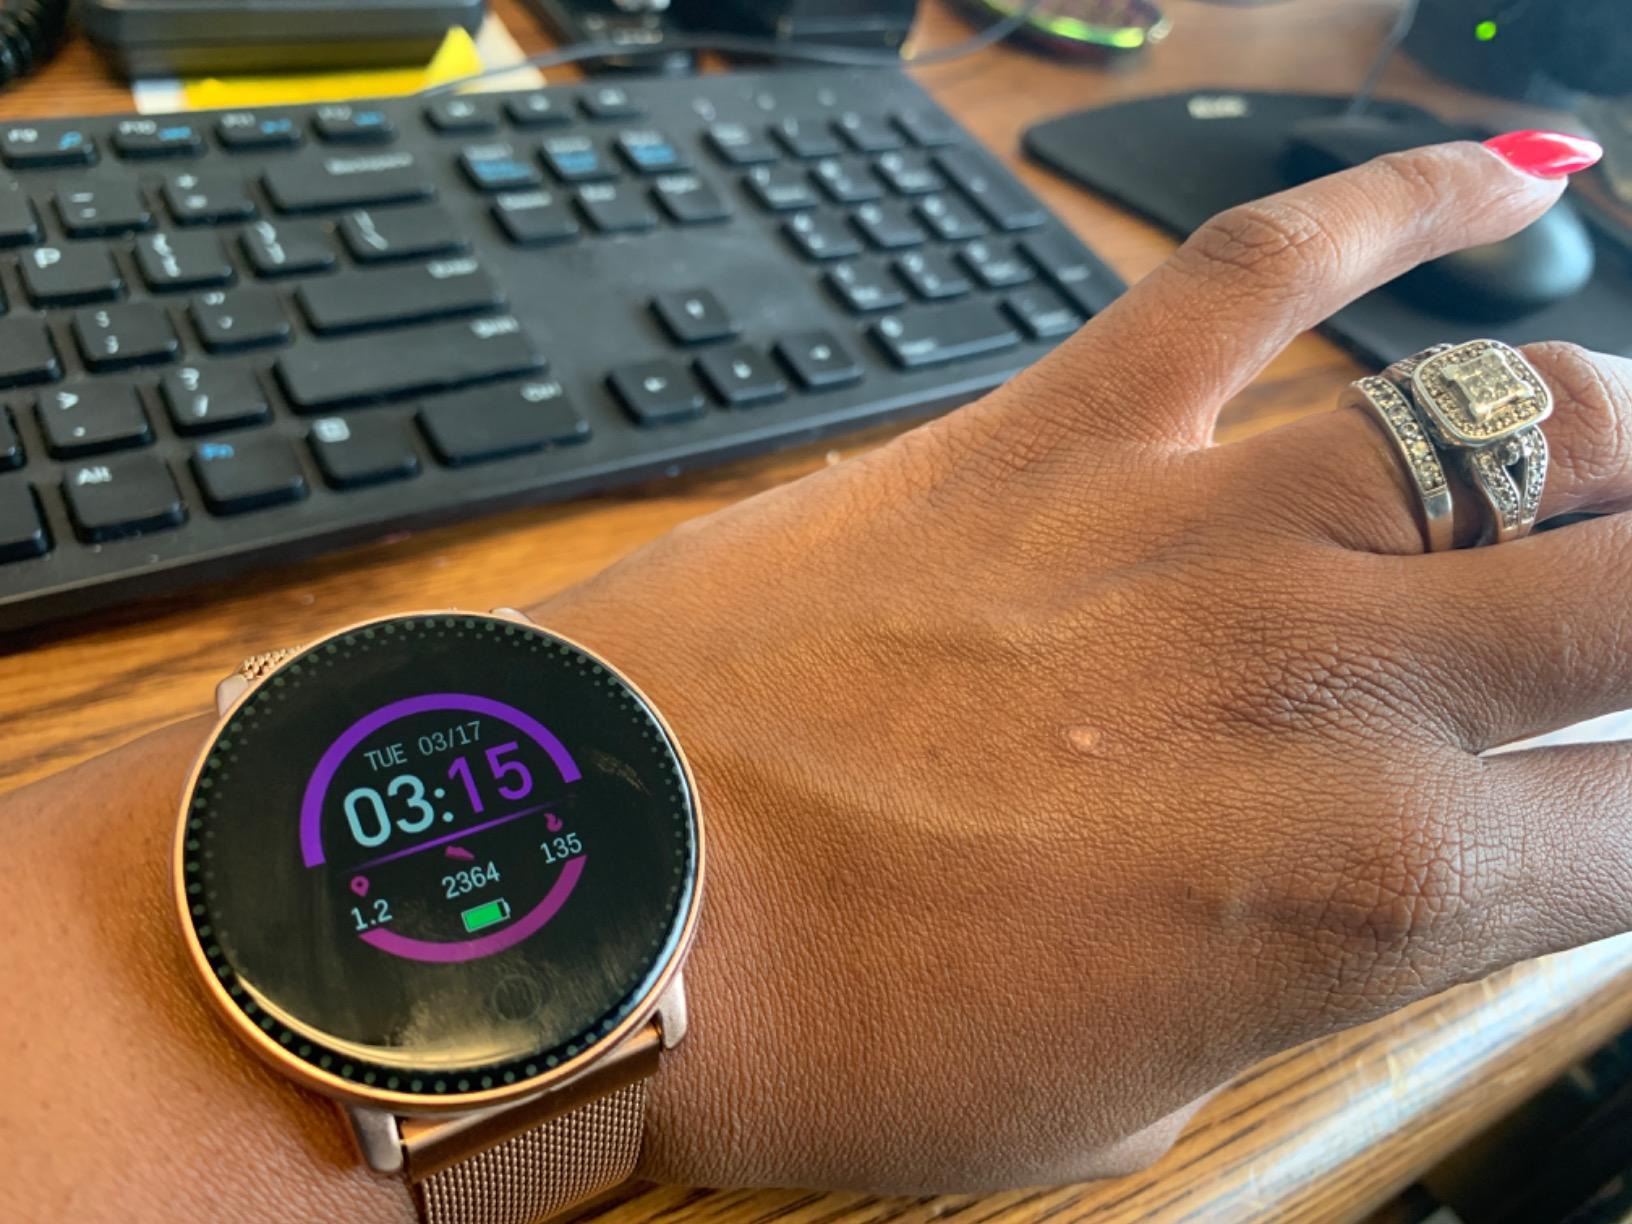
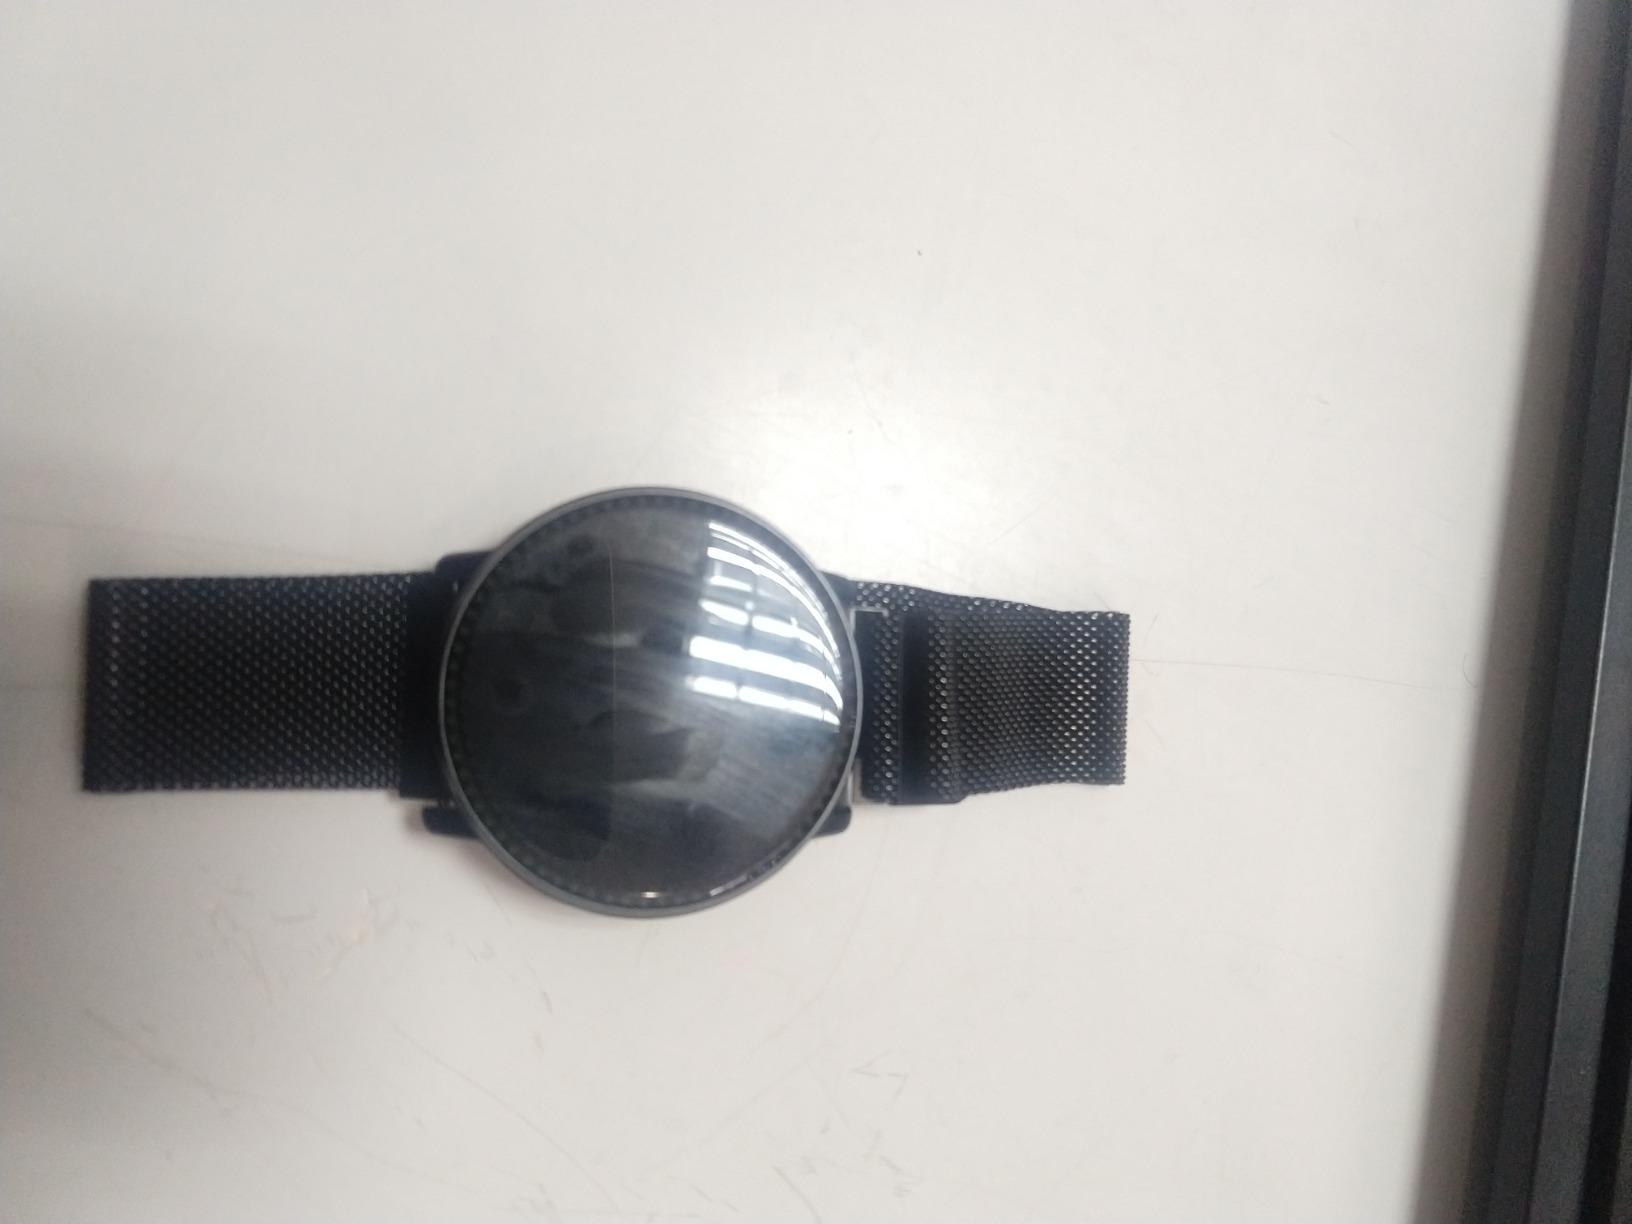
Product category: smartwatch
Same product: no